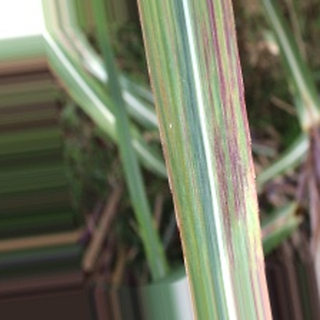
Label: sugarcane_bacterial_blight